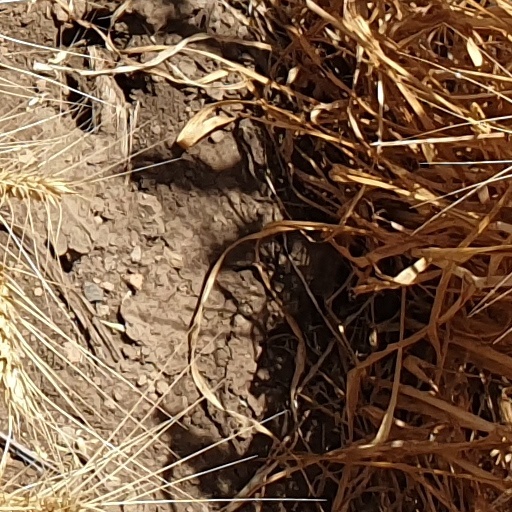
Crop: wheat